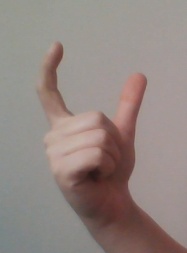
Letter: nun